Question: Who is dressed up?
Tambaya: Waye yayi ado?
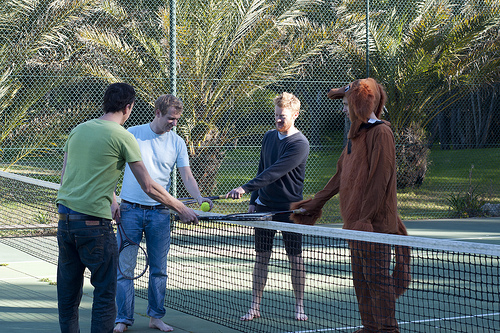
Answer: A dog.
Amsa: Kare.